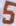
Number: 5